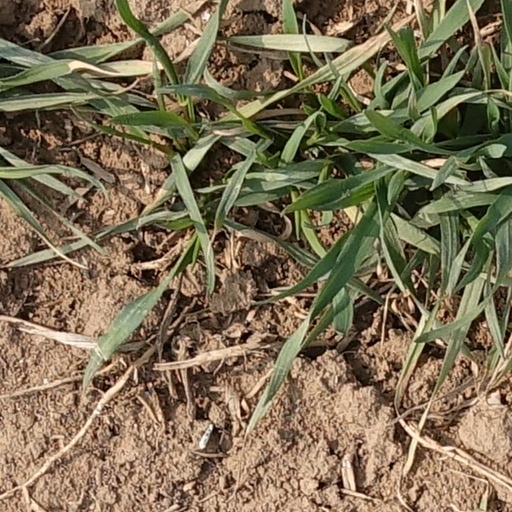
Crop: wheat